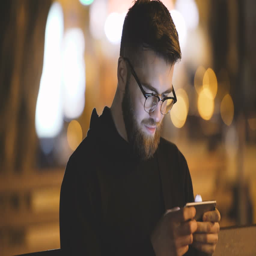
young bearded man chatting using phone on the bench